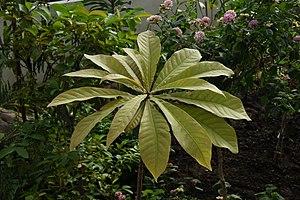
Barringtonia neocaledonica, Jardin des Plantes, Paris, serre néo-calédonienne